Bull Mountain, Oregon

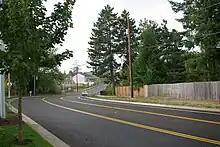
Bull Mountain Road

The Bull Mountain area has been considered a candidate for annexation by the City of Tigard, which includes Bull Mountain in its ultimate planned boundary. The debate over Bull Mountain's future has been rather acrimonious.